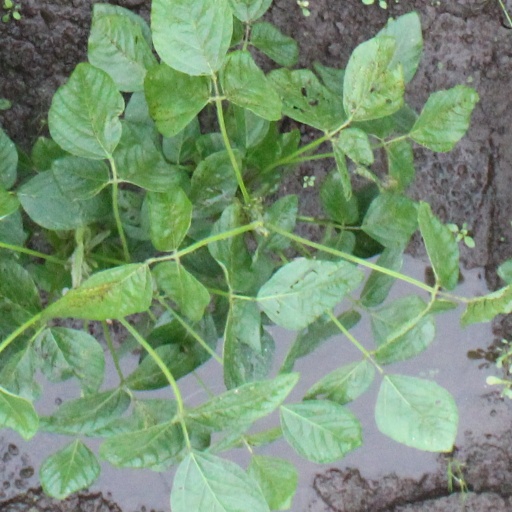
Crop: soybean